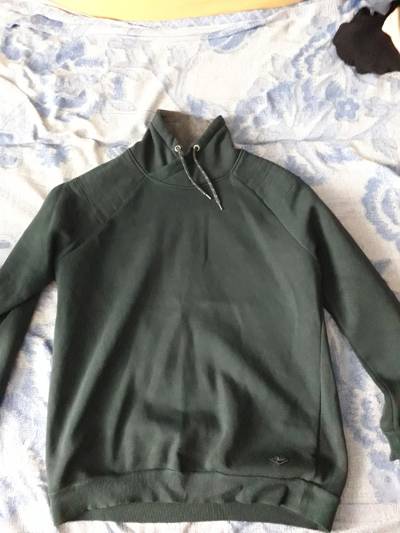
Waste category: clothes